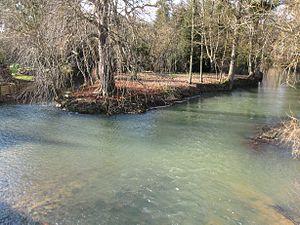
l'Ouanne marquant la limite entre Saint-Germain-des-Prés (rive droite du bras principal, celui sur la droite de la photo) et Gy-les-Nonains (rive gauche du bras principal). Le bras secondaire, proche de la maison, est sur Gy-les-Nonains. Vue depuis la D973, vers le sud-ouest.
L'Ouanne est une rivière française qui coule dans les départements de l'Yonne et du Loiret. C'est un affluent du Loing en rive droite, donc un sous-affluent de la Seine.
Saint-Germain-des-Prés est une commune française, située dans le département du Loiret en région Centre-Val de Loire.